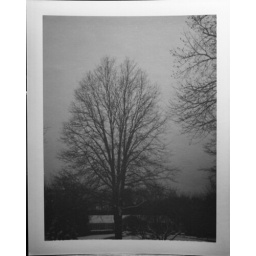
the favorite tree, in black and white